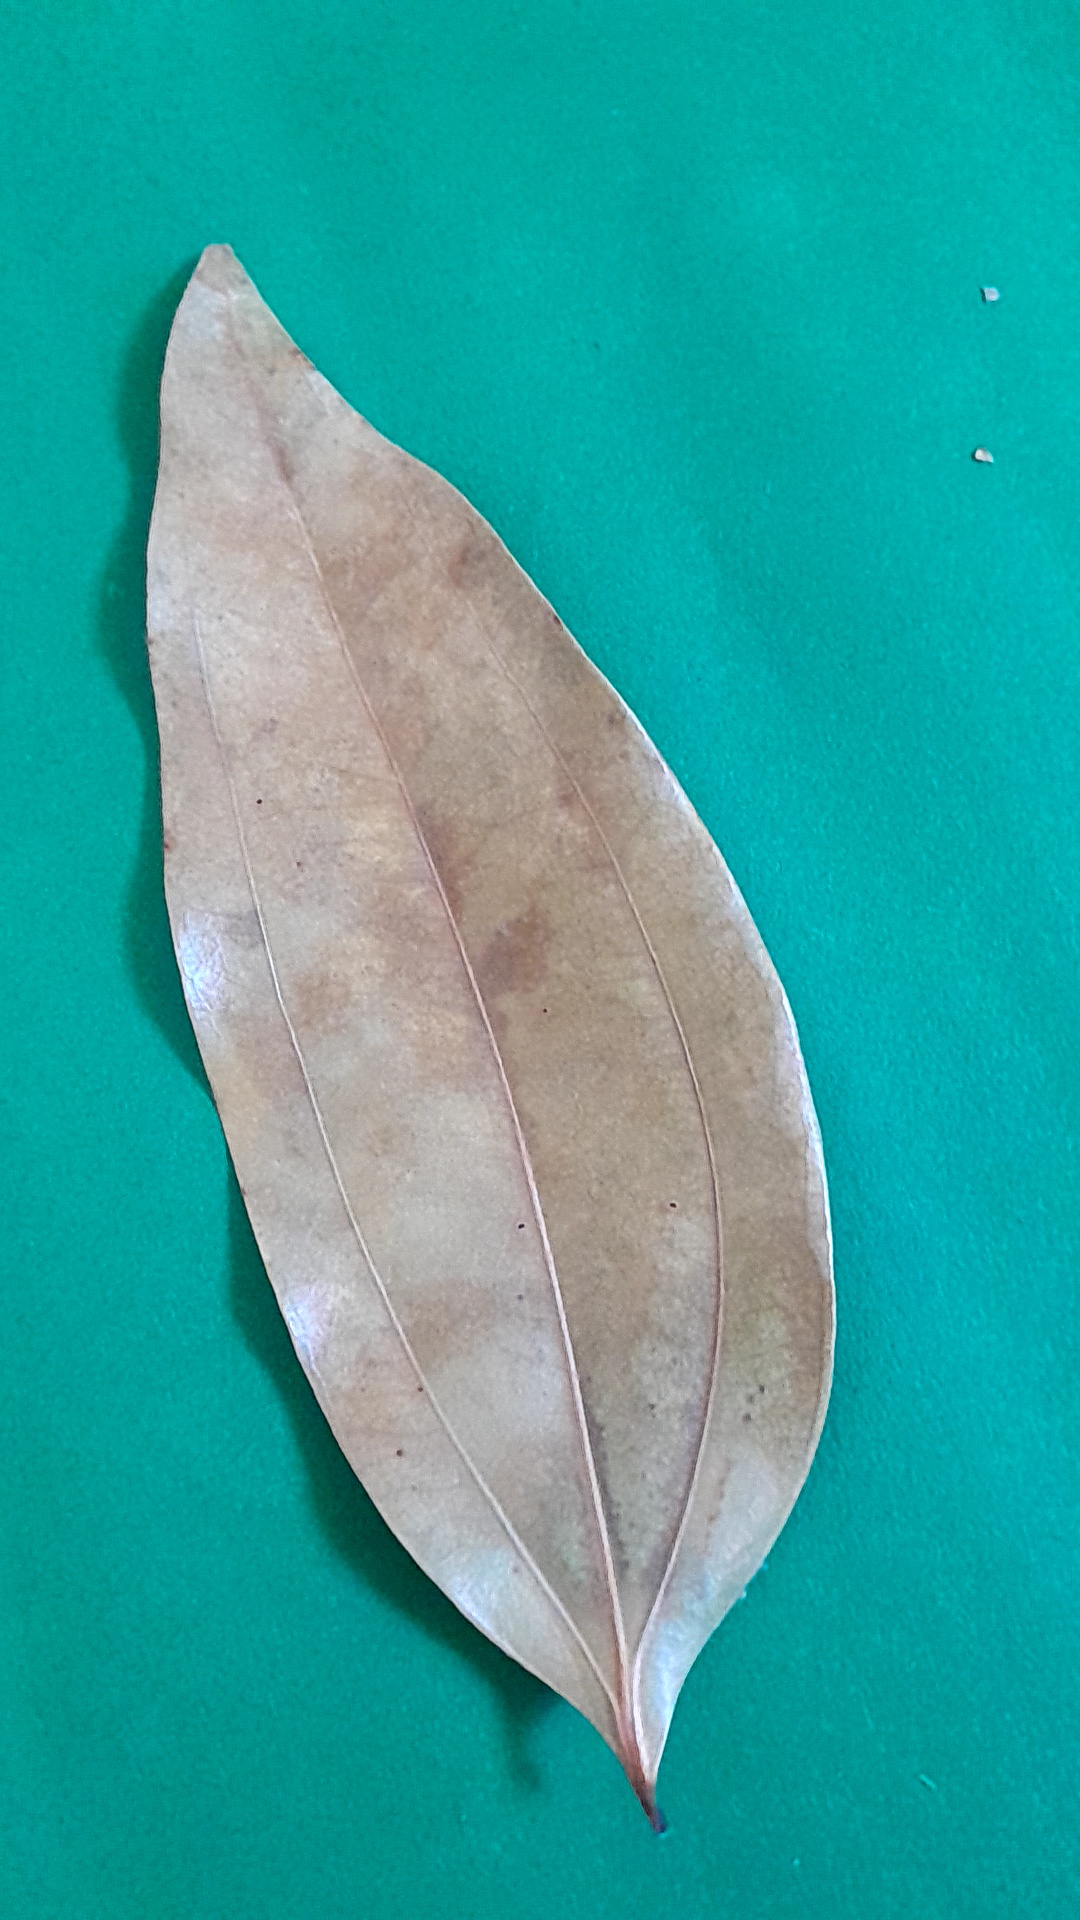
Label: Dry Leaf